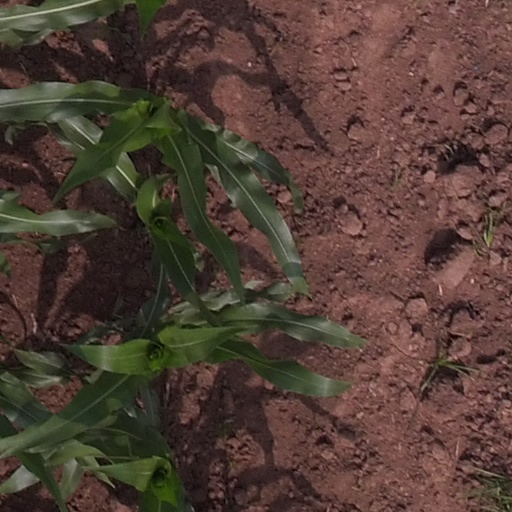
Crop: maize; corn